Dinorah Figuera

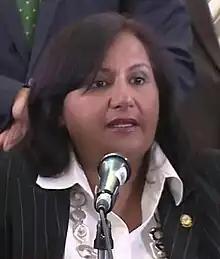
Figuera in 2017

Dinorah Figuera (born 15 April 1961) is a Venezuelan physician and politician. She is a deputy and president of the IV National Assembly of Venezuela in exile in Spain.